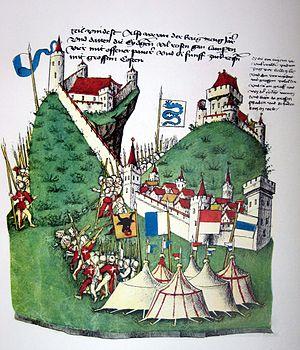
La bataille d'Arbedo eut lieu le 30 juin 1422 près du village éponyme au Tessin entre les troupes du duc de Milan, Philippe Marie Visconti, dirigées par Francesco Bussone, surnommé le Carmagnola, et les troupes uranaises, leurs alliés nidwaldiens, lucernois et zougois. Ce fut une victoire milanaise et un coup d'arrêt temporaire à l'expansion des Confédérés au sud des Alpes, Milan récupérant les vallées du Tessin alors aux mains de la Confédération.